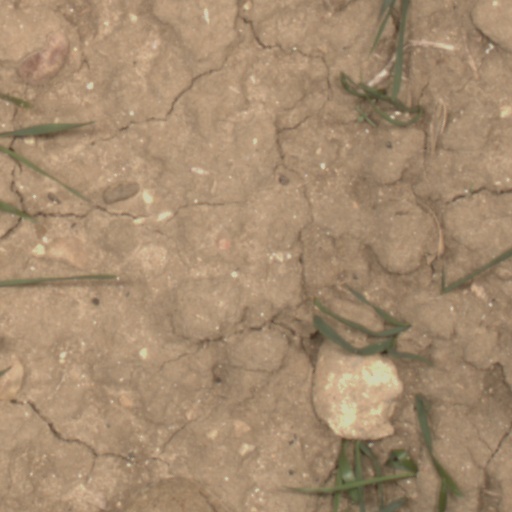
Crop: wheat